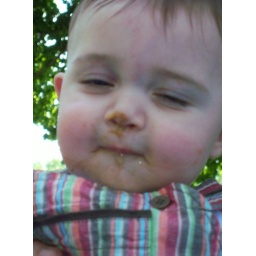
sitting on a blanket in the front yard after planting flowers and enjoying an ice cream sandwich